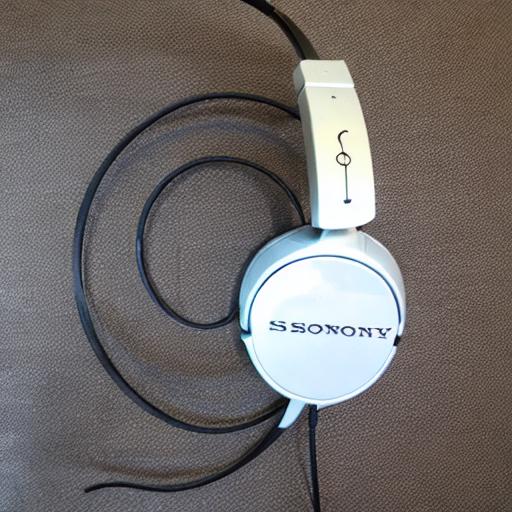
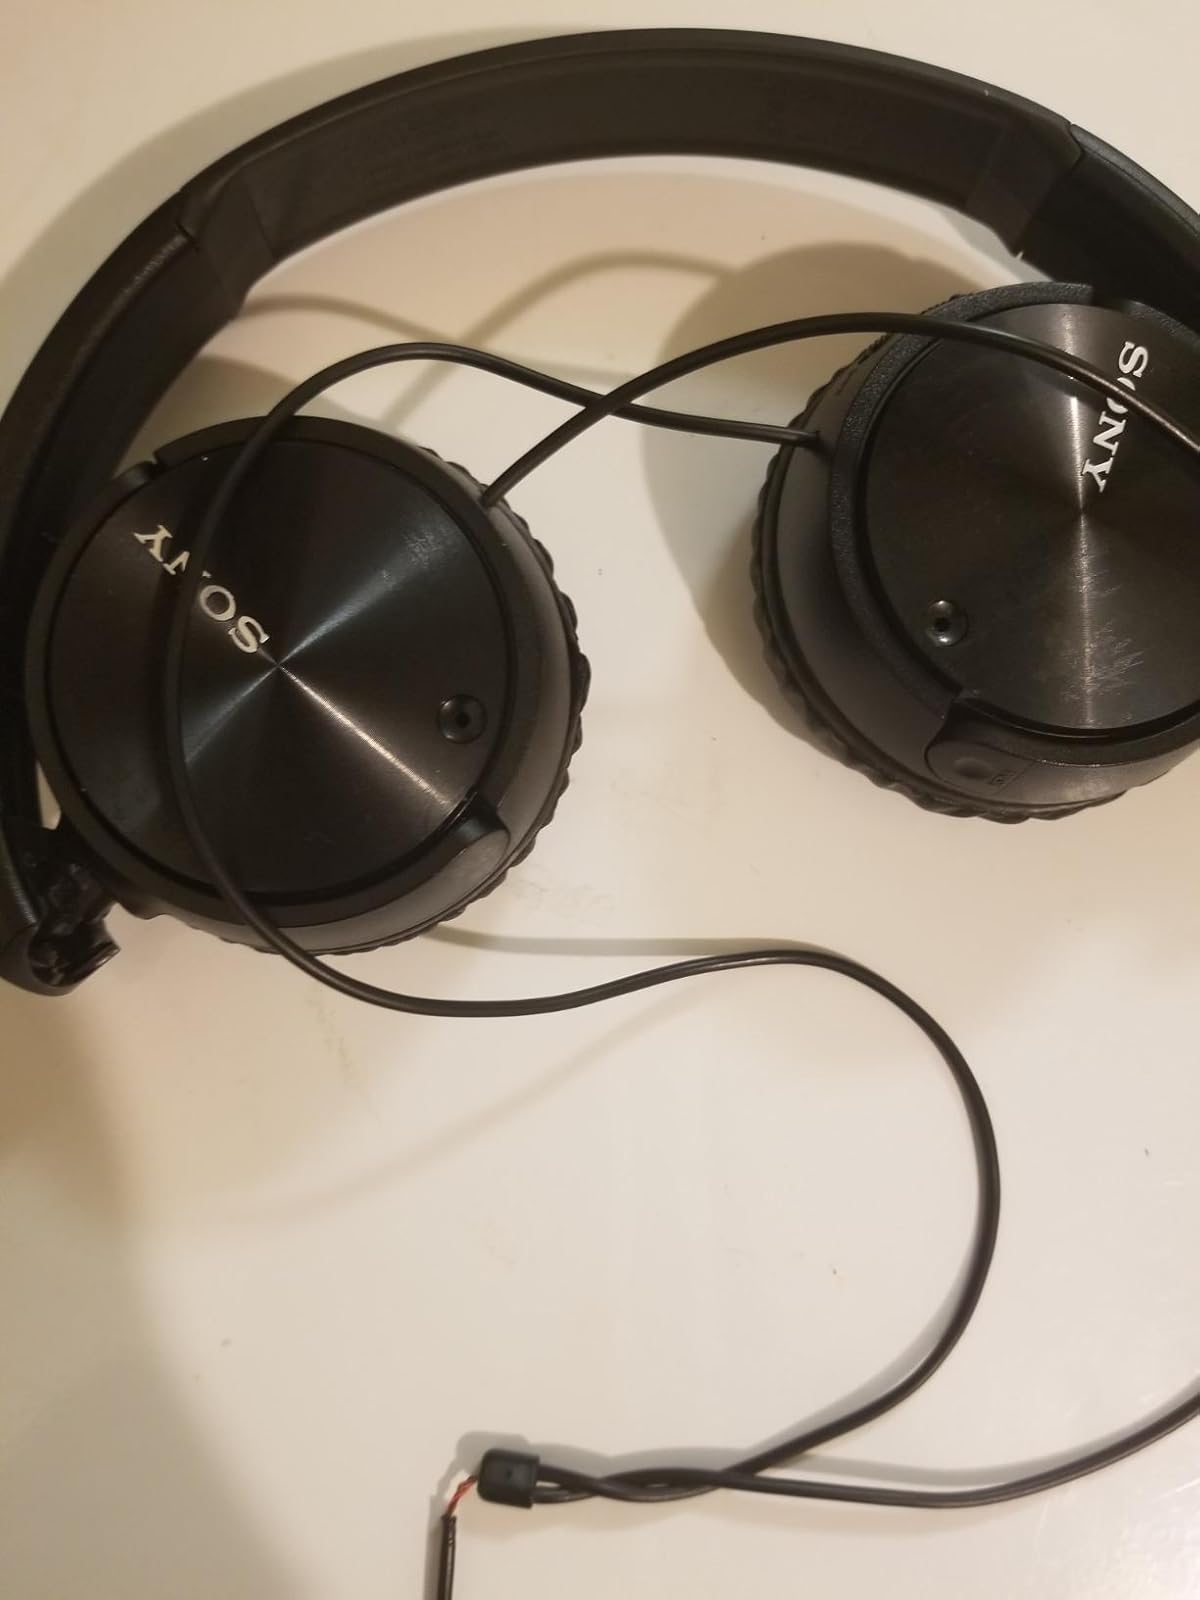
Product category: headphones
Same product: no